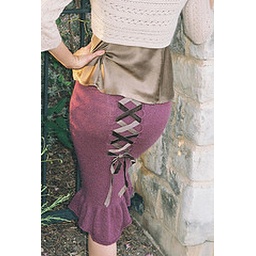
Diva's intolerable cruelty skirt done in black micro spun yarn by lion brand.